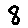
Label: 8